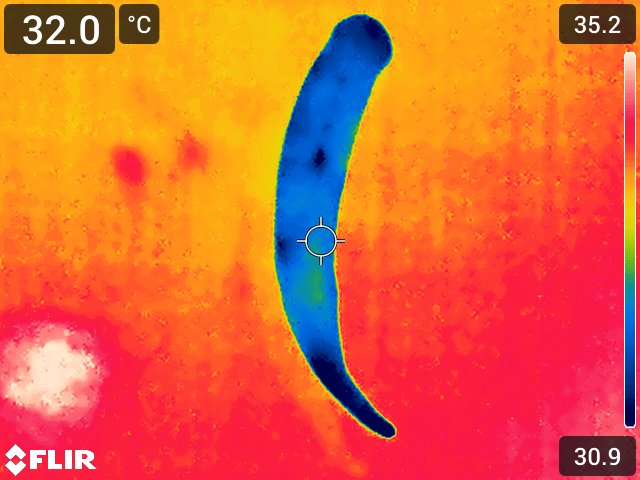
Maturity: adequate_matured